Madama

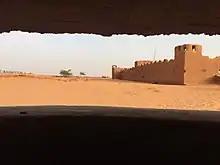
View on Fort Madama from the North, June 2017

The army of Niger maintains a garrison of a hundred soldiers, depending on the 24th Interarmes Battalion from Dirkou.